Columbus Monument, Barcelona

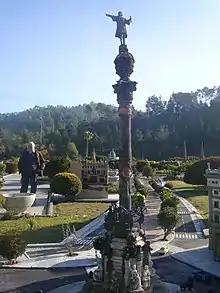
Scale model at the Catalunya en Miniatura park

The base of the monument is a wide circle, with four staircases. Each staircase is flanked by two lions.